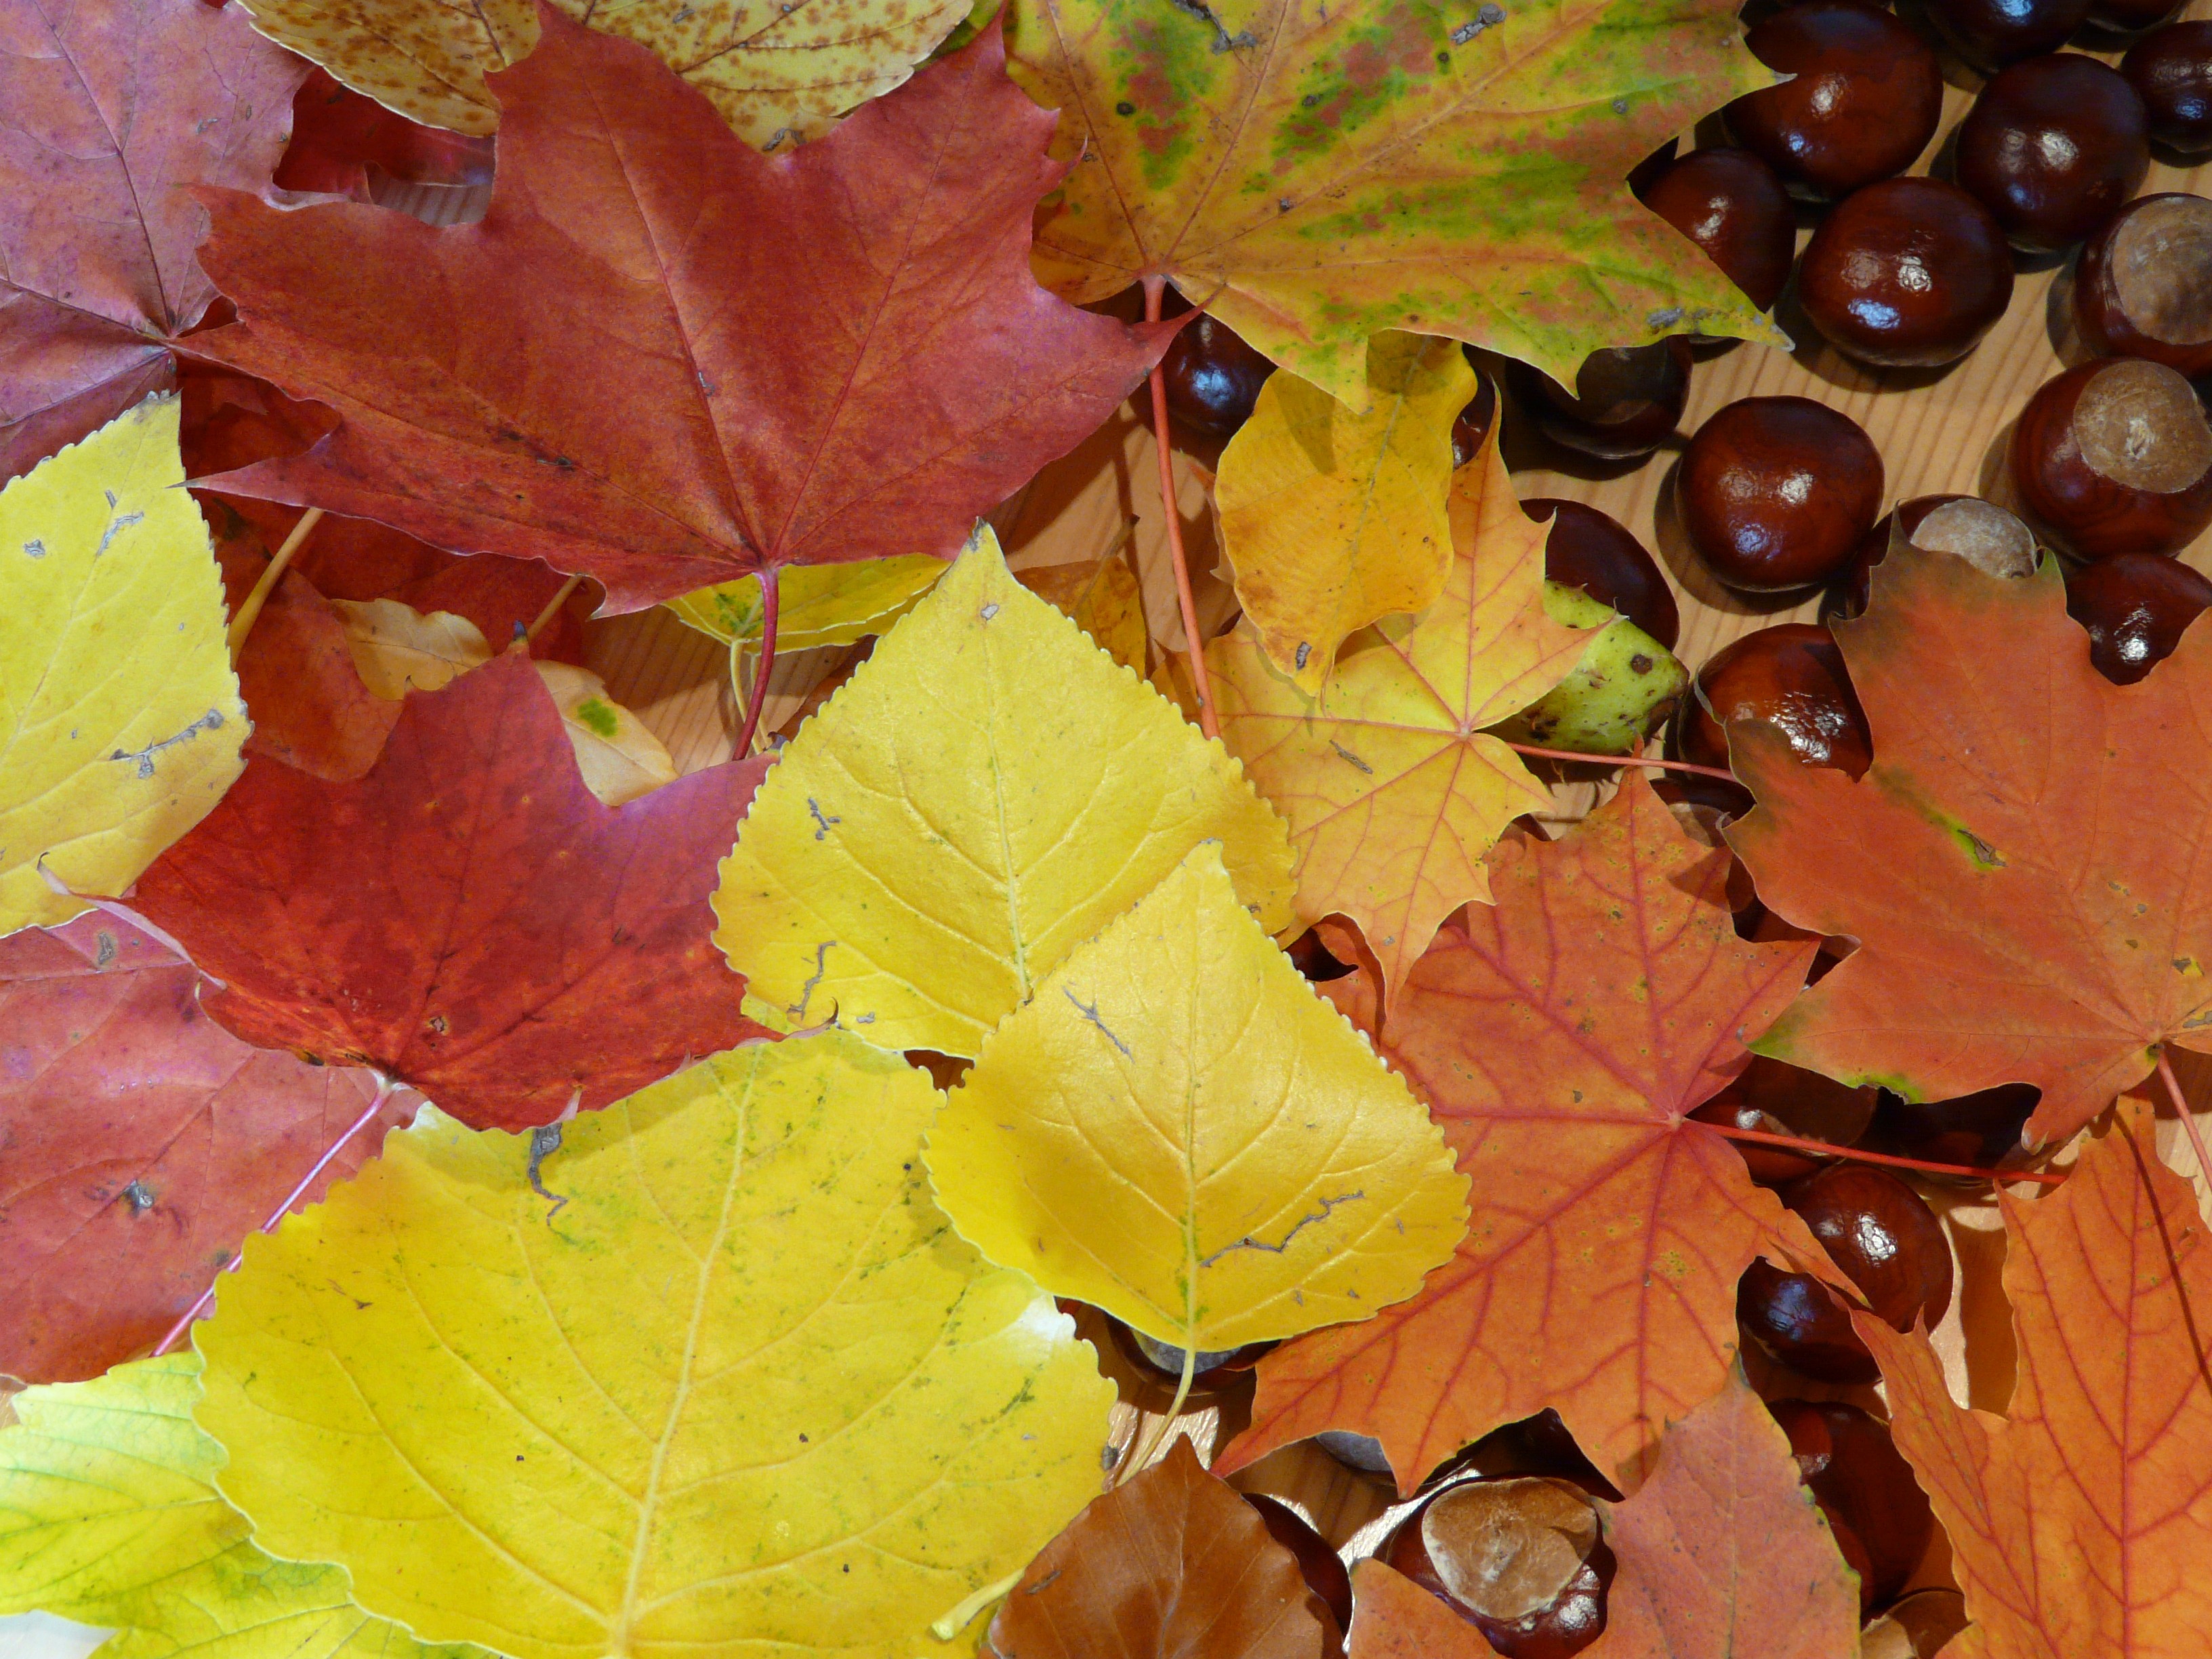
tree, plant, leaf, flower, autumn, brown, colorful, season, maple, maple tree, maple leaf, coloring, leaves, deciduous, linde, fall color, fall foliage, fall leaves, chestnut, beech, flowering plant, woody plant, land plant